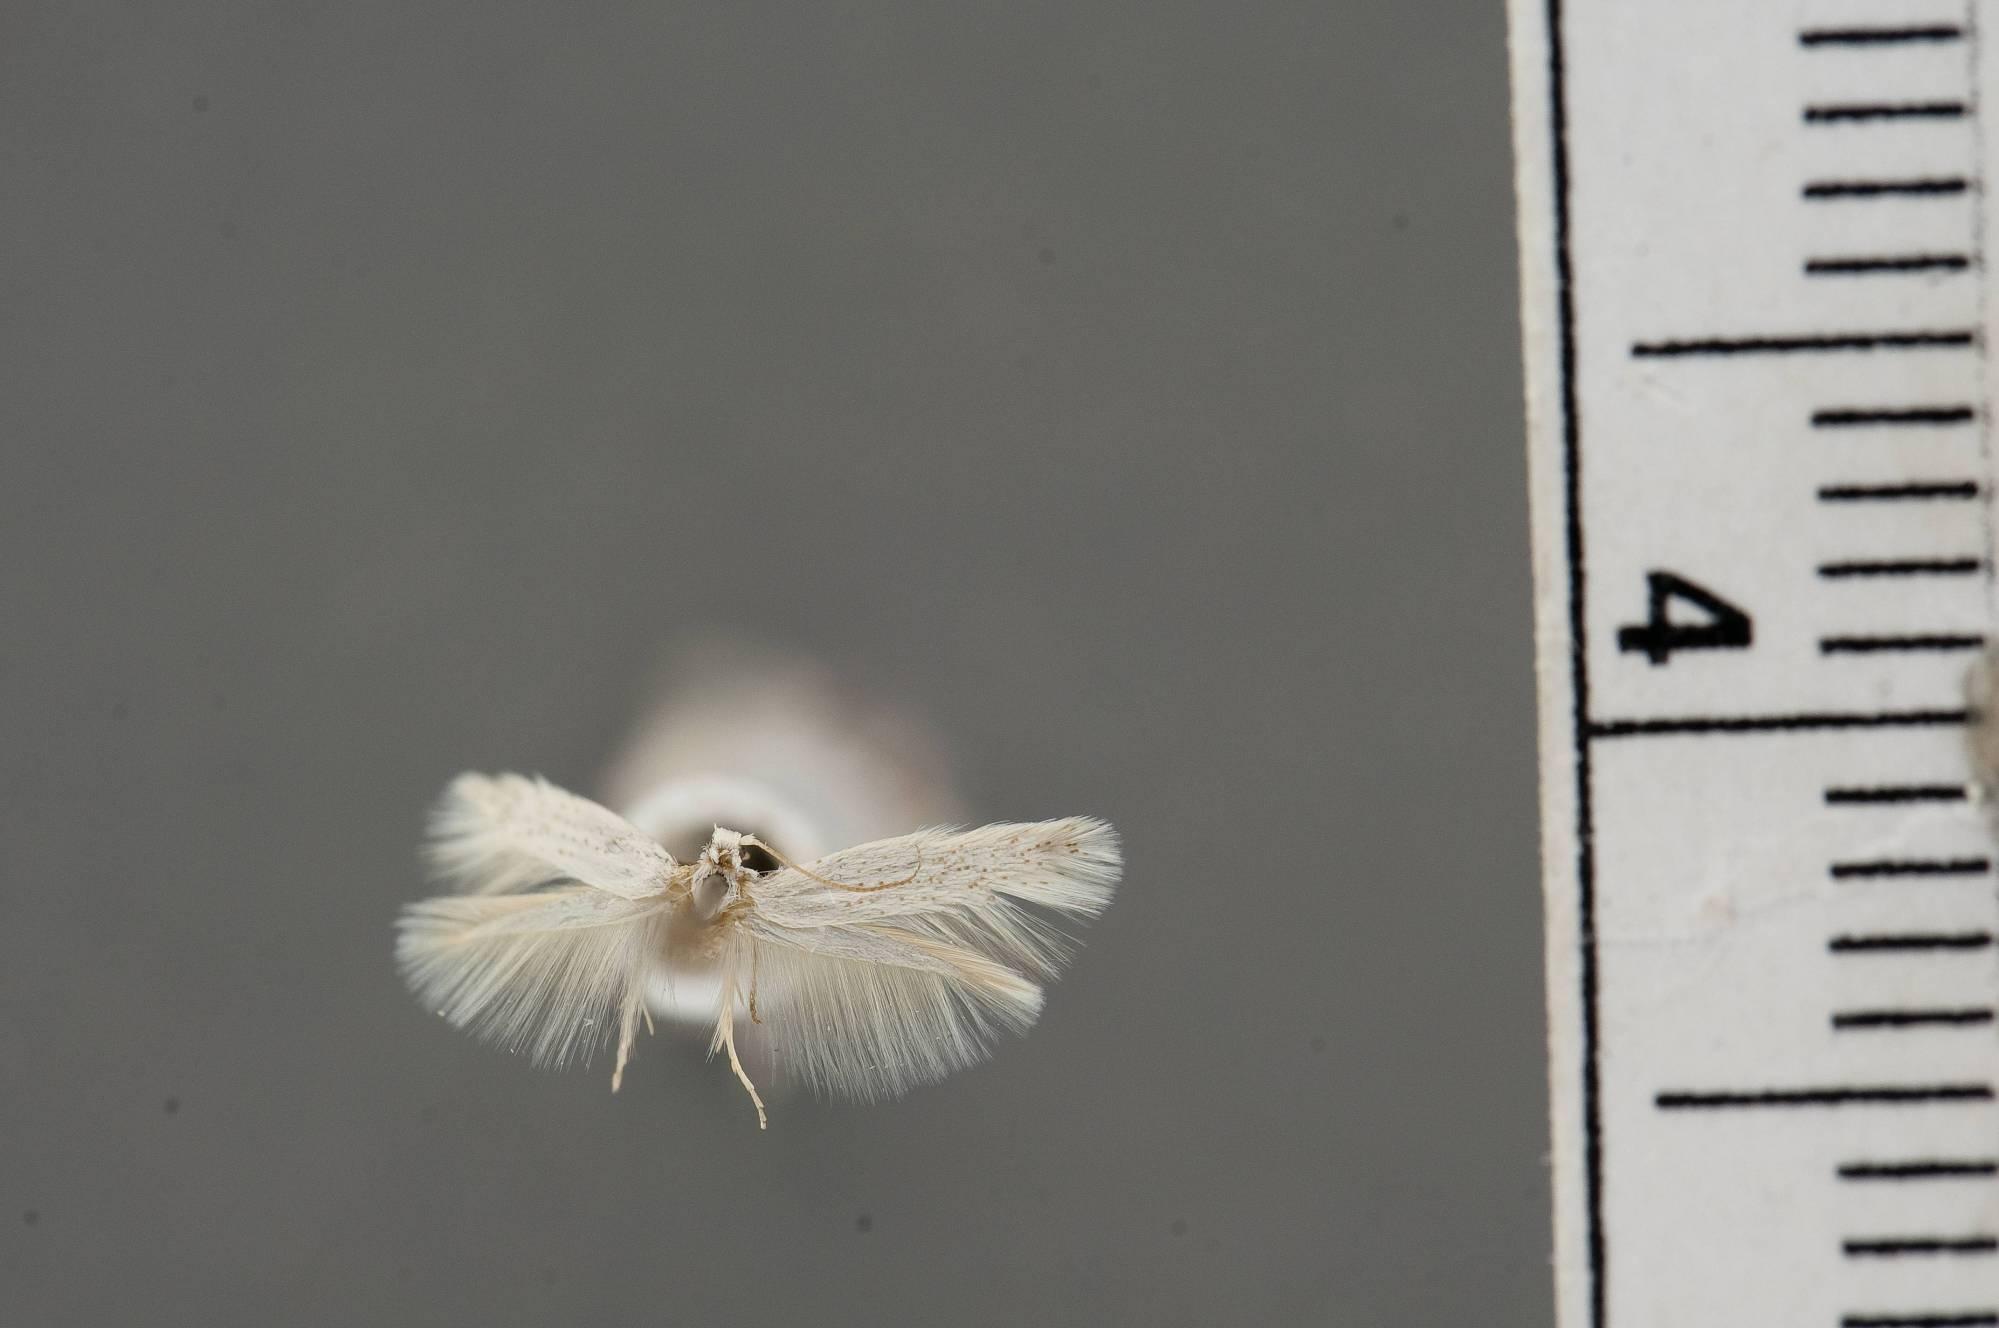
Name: Elachista scobifera
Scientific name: Elachista scobifera Kaila, 1997
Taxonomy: Animalia, Arthropoda, Insecta, Lepidoptera, Glossata, Elachistidae, Elachistinae
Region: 2240
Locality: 7.5 miles northwest of Flagstaff, Fort Valley, Coconino, Arizona, United States
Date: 28 Aug 1961